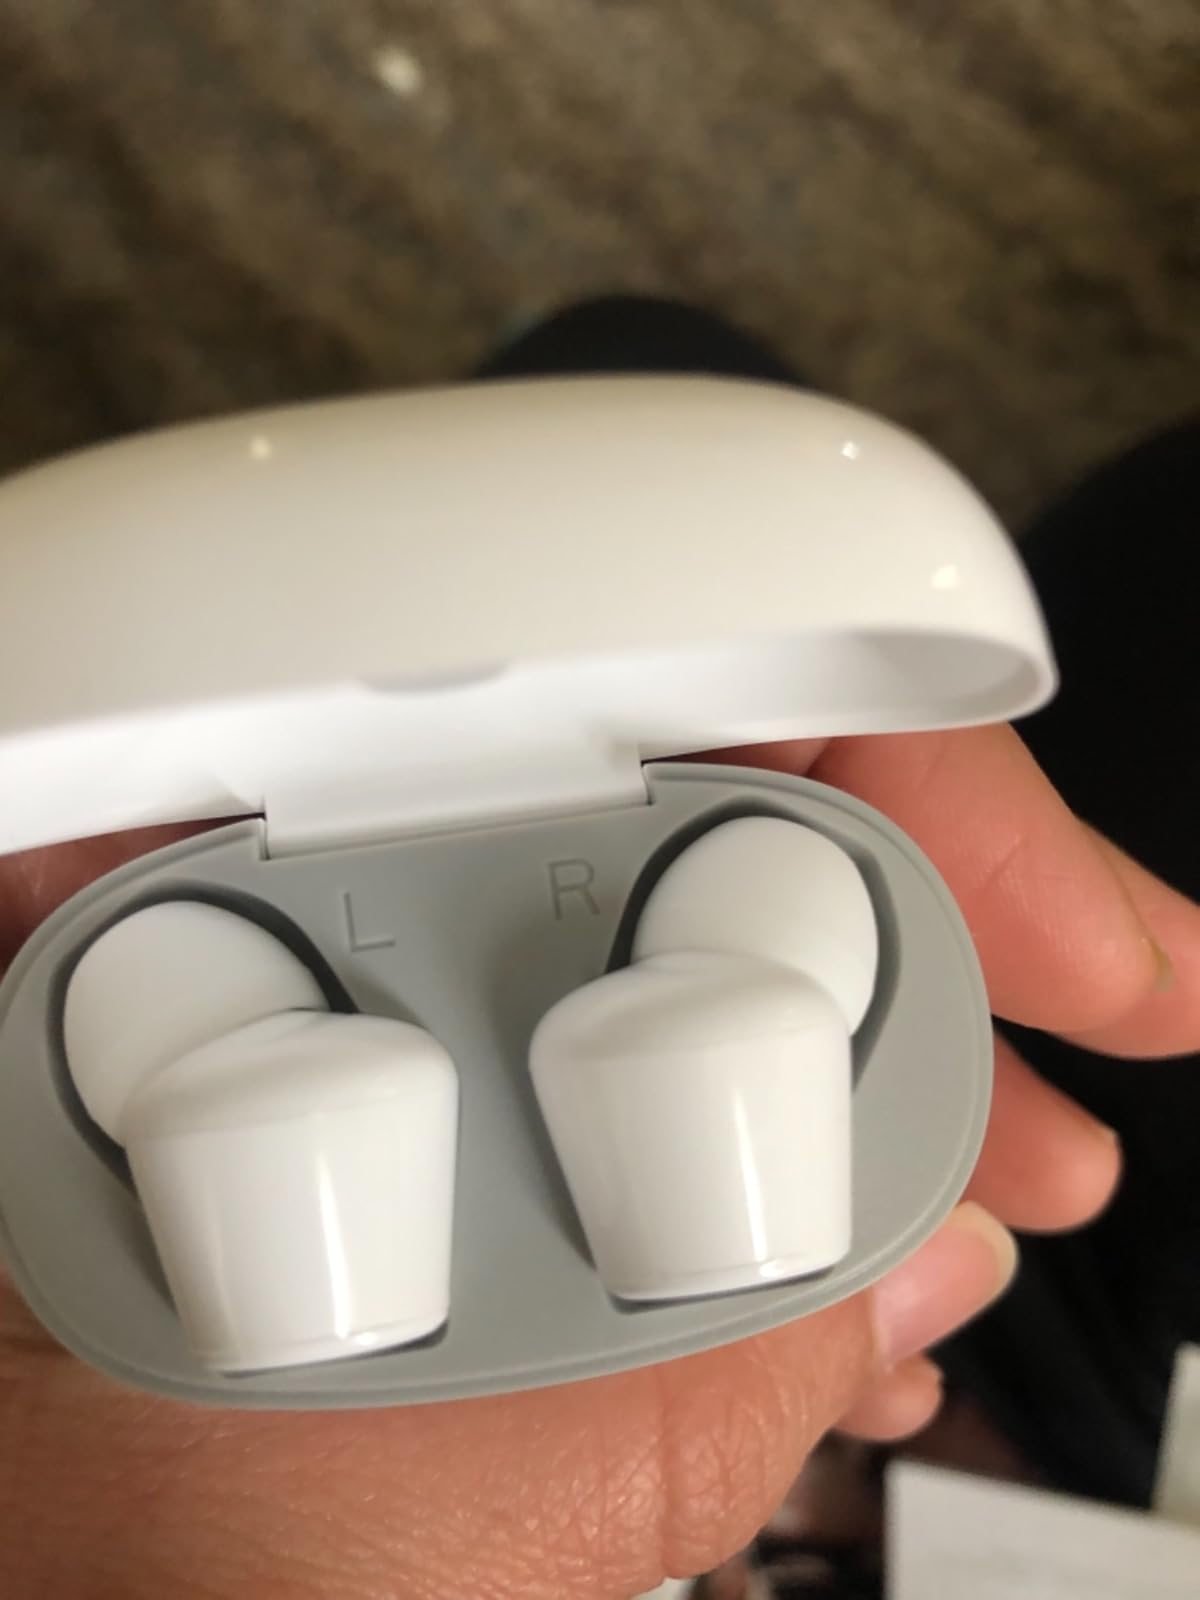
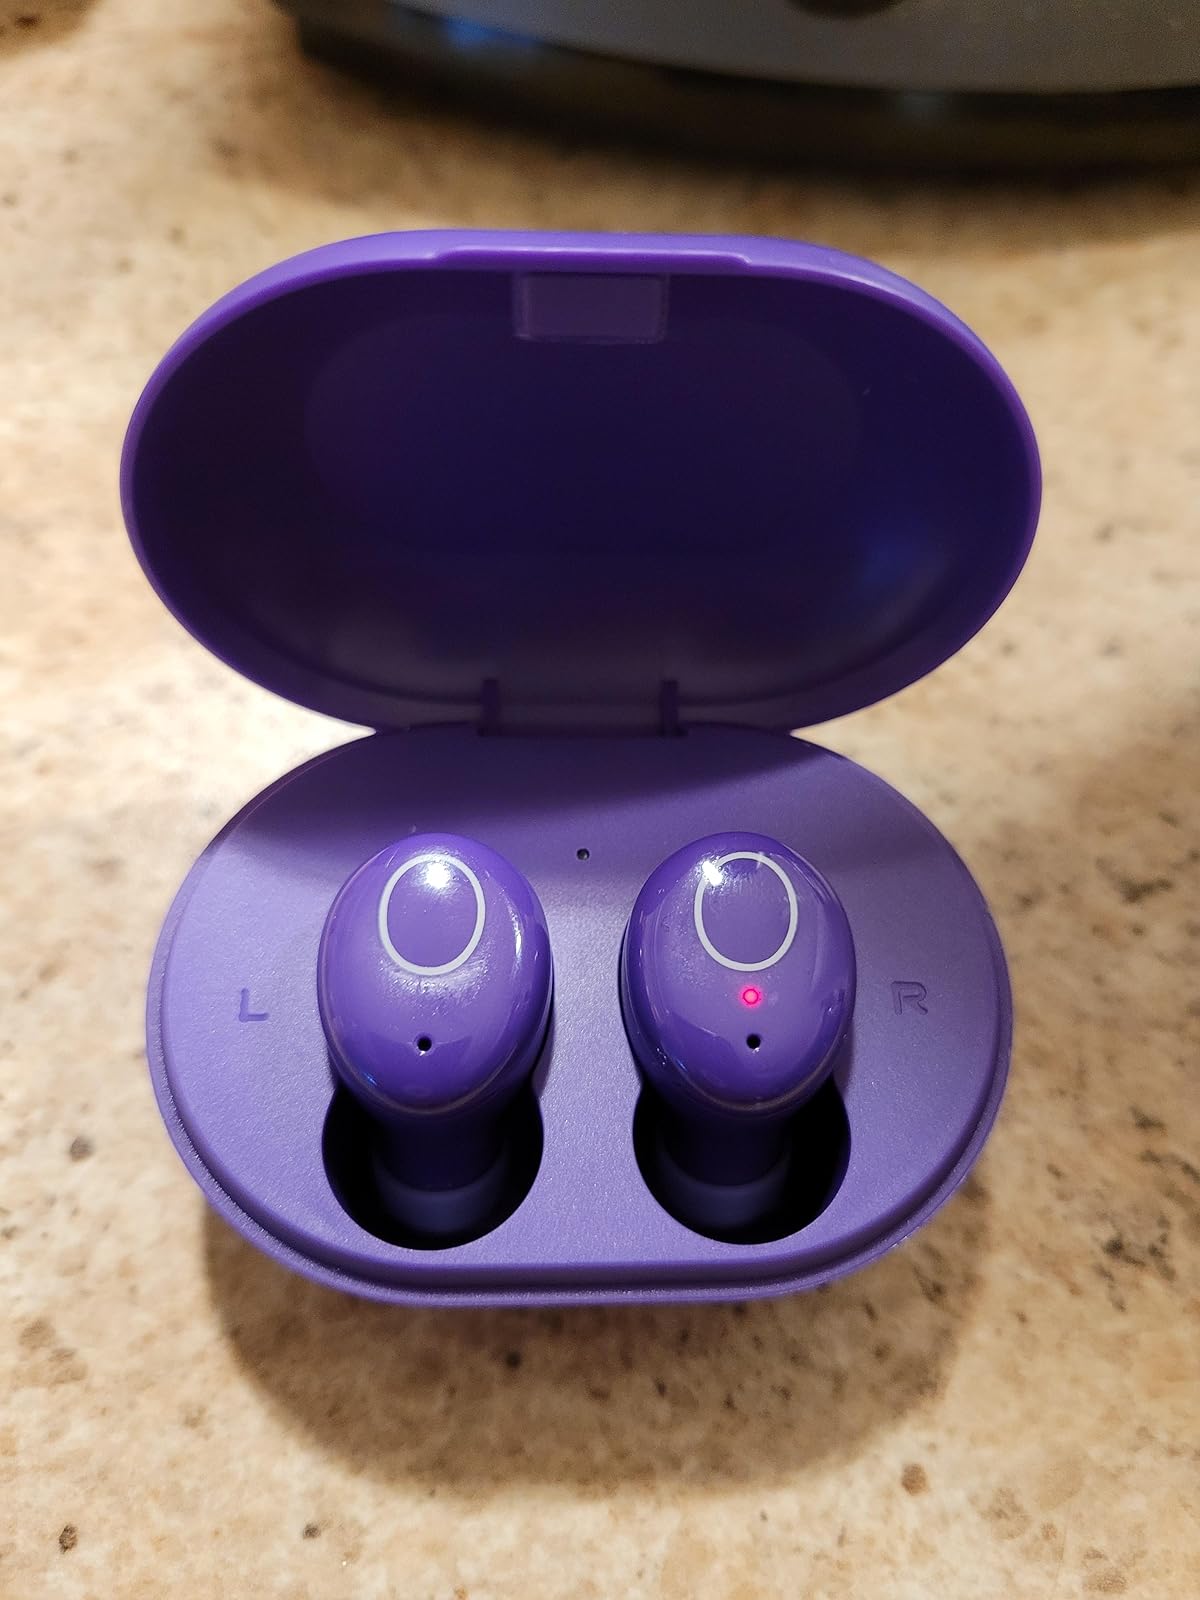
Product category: earbuds
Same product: no